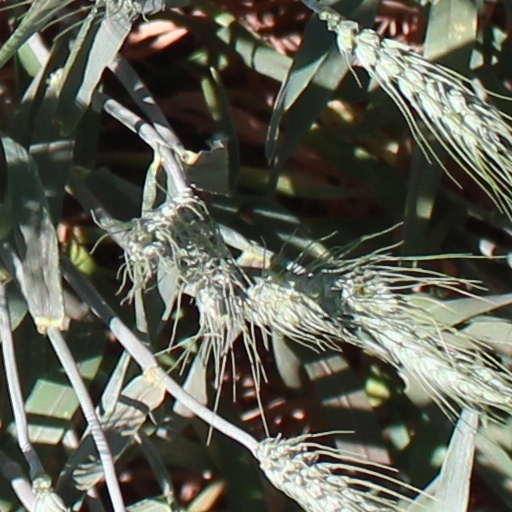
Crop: wheat